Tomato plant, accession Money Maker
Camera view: horizontal (90 deg, fisheye); turntable rotation: 270 degrees
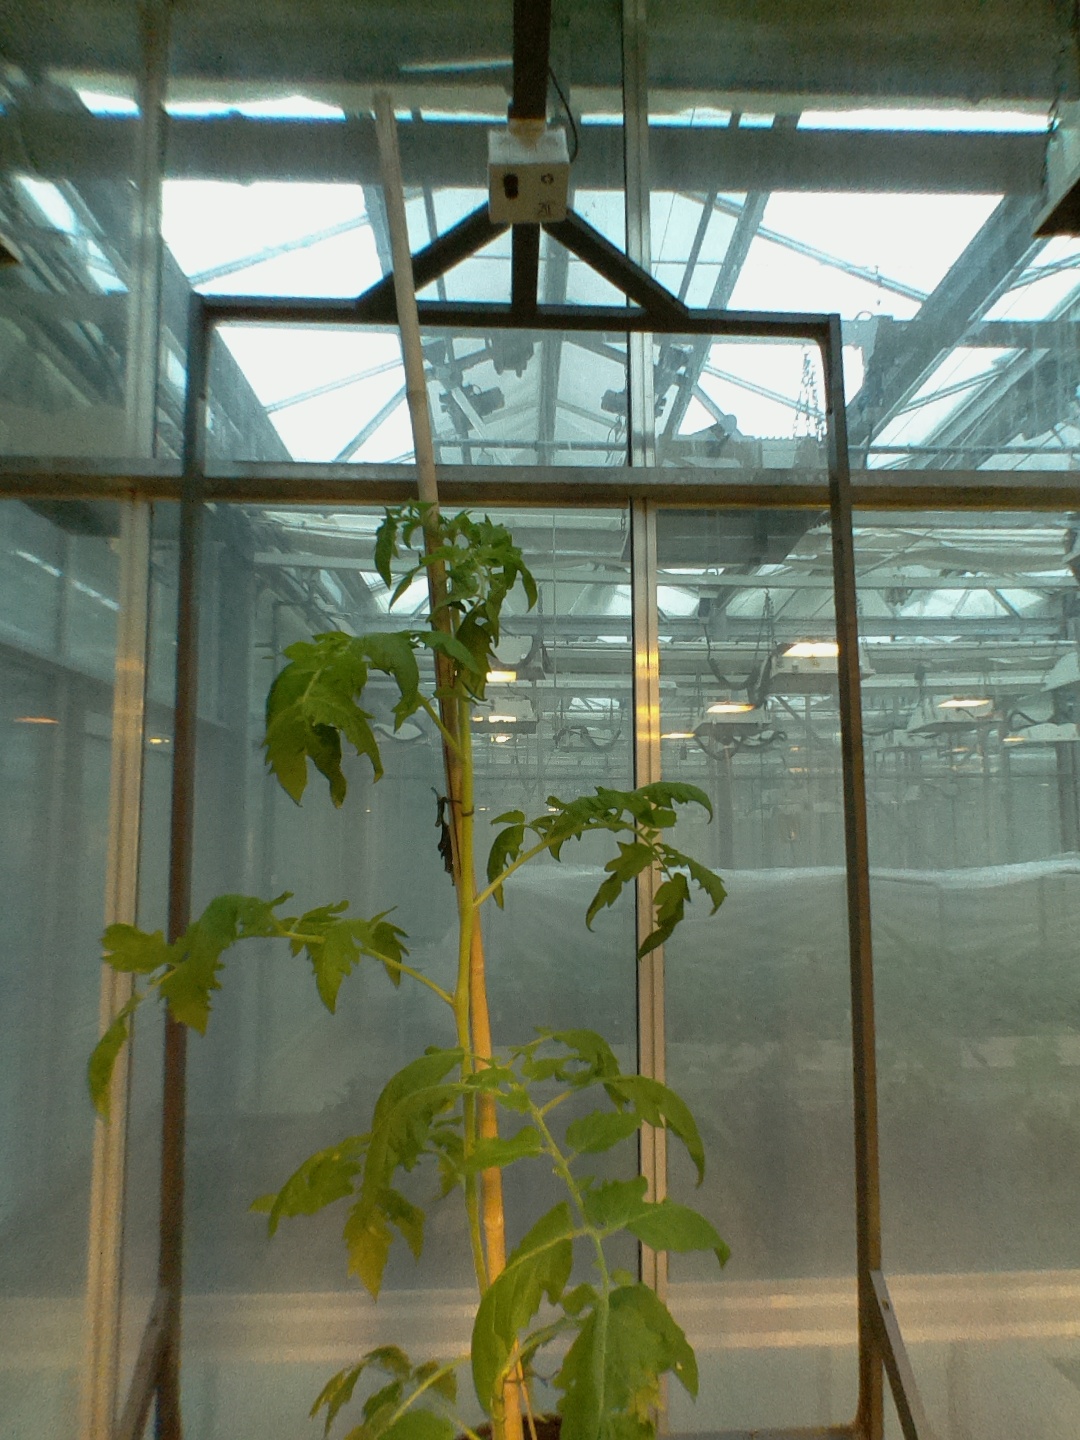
BBCH growth stage 16: 12 of true leaves visible